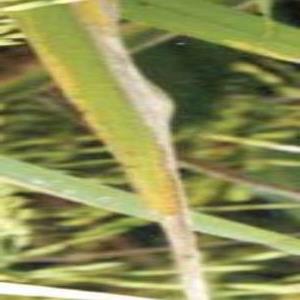
Disease: Bacterialblight